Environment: real
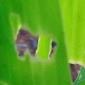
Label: fall_armyworm